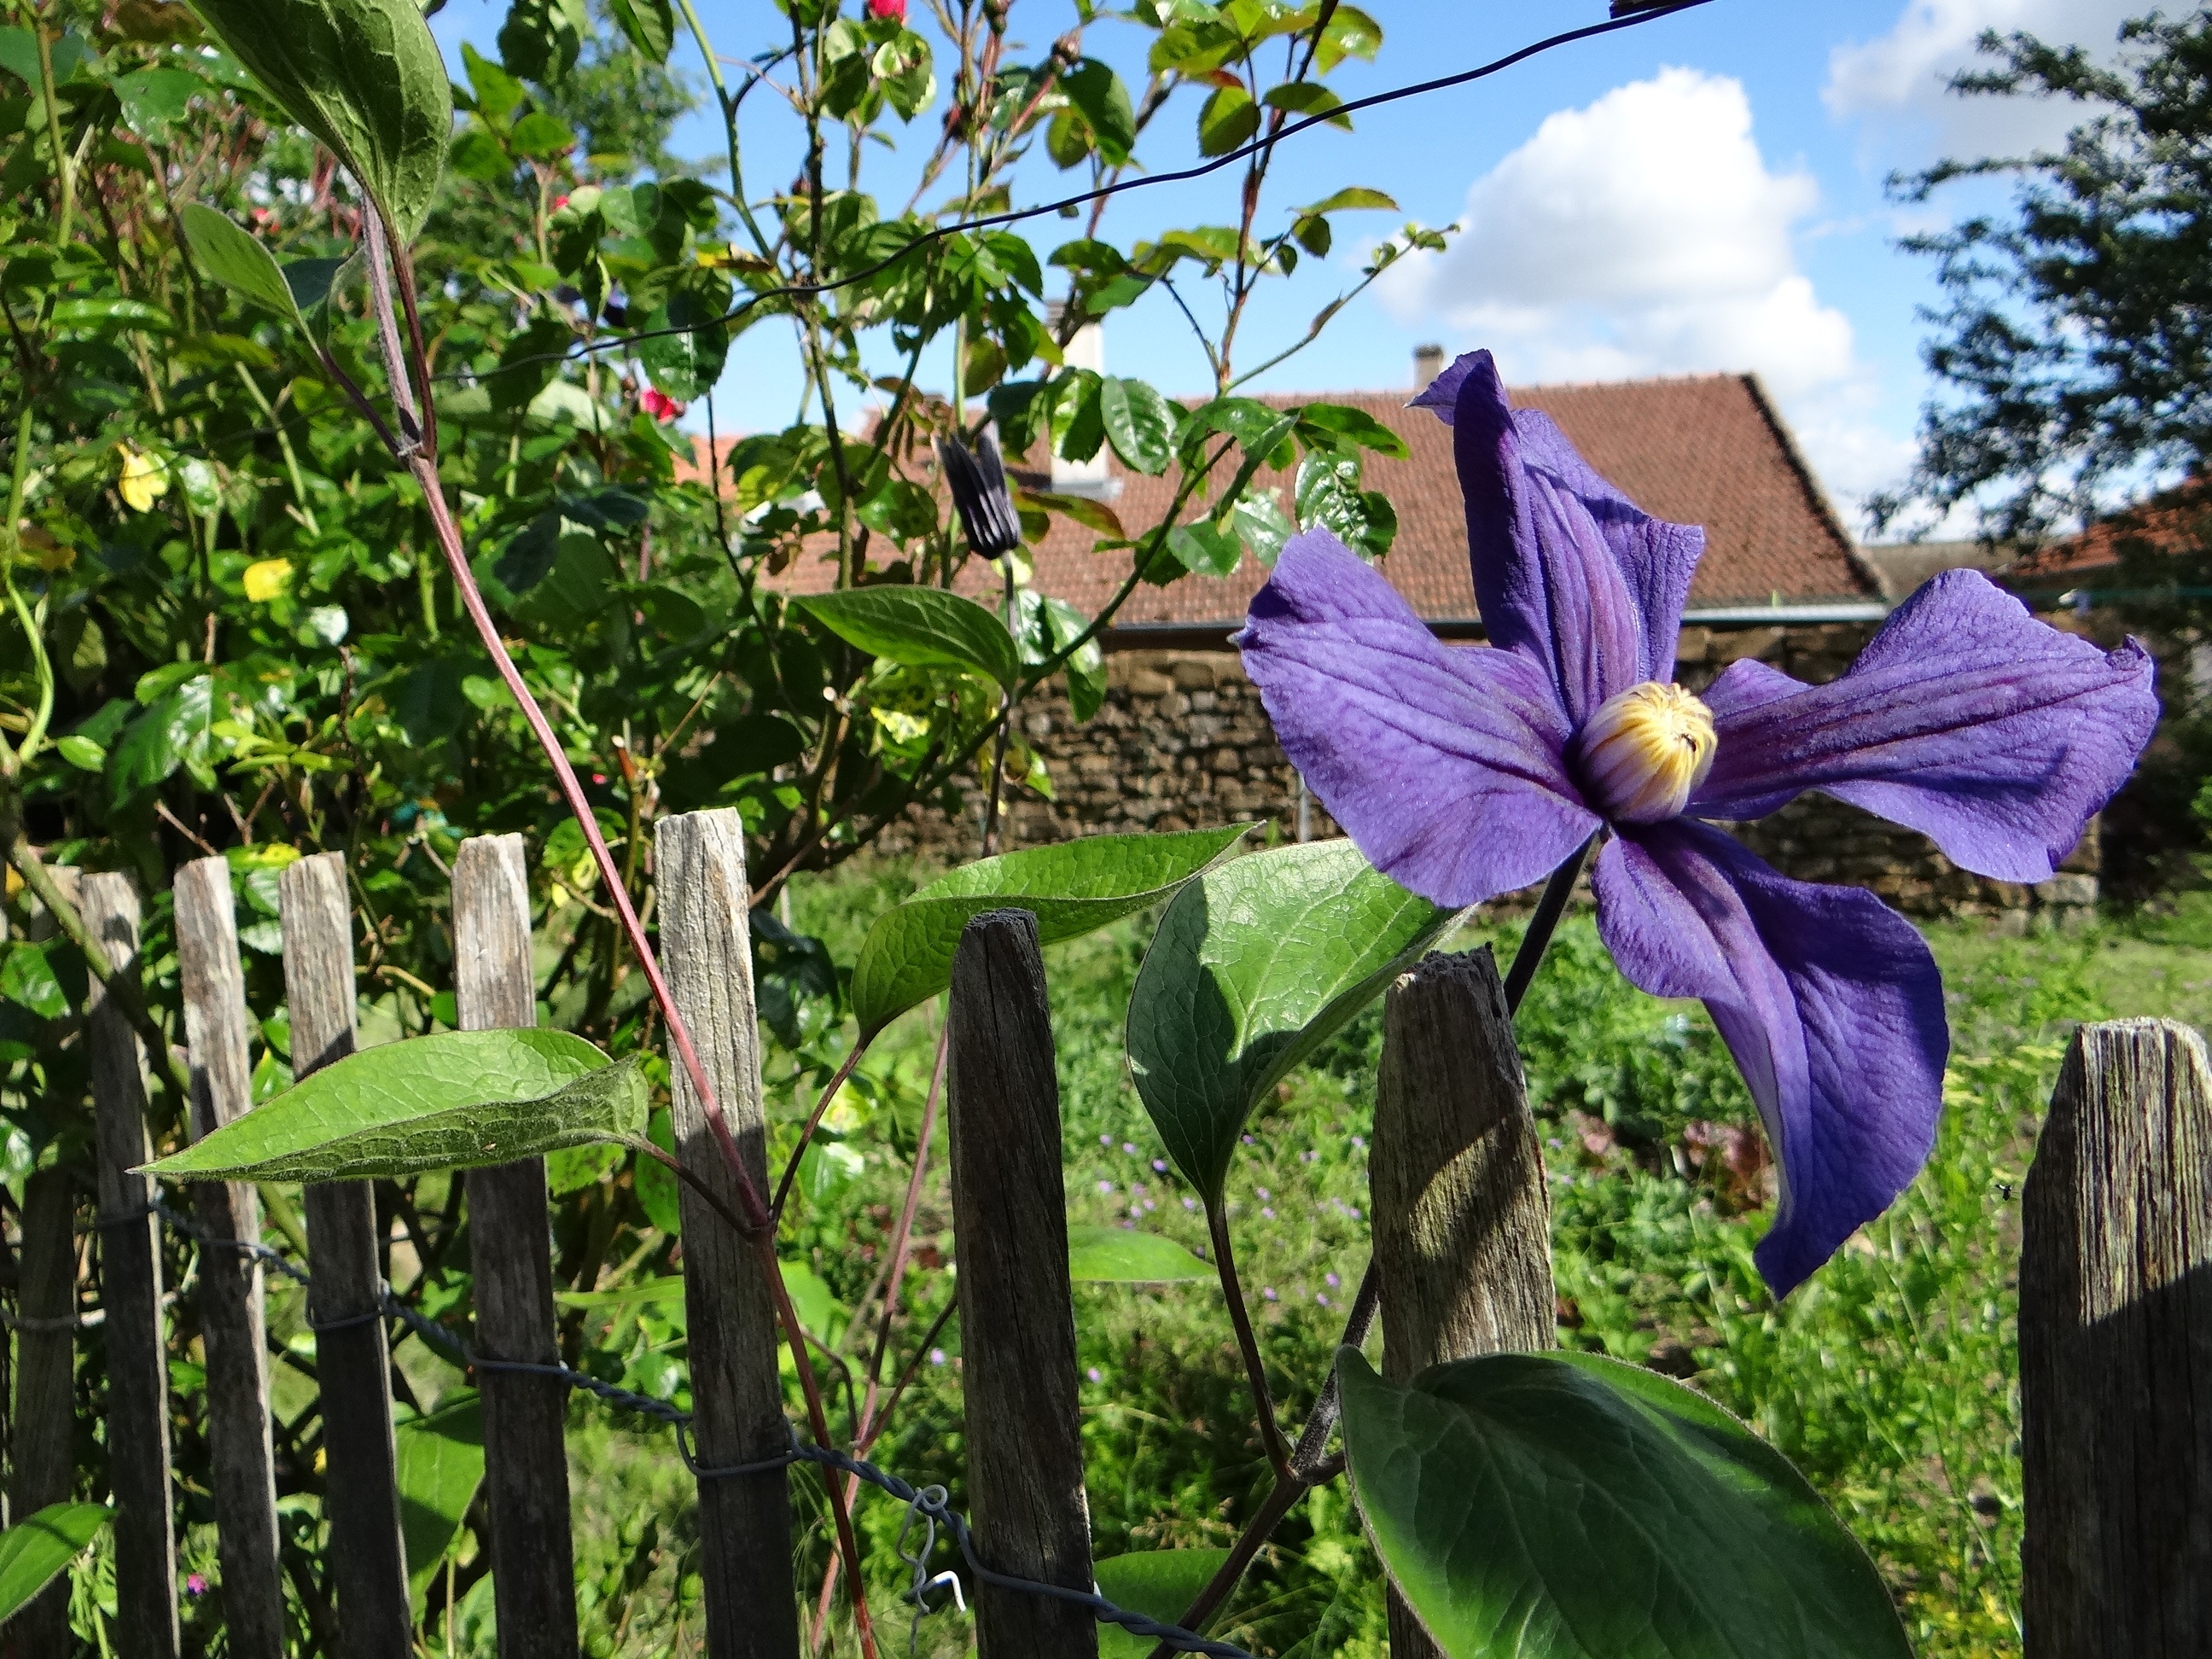
landscape, nature, path, plant, field, house, flower, france, foliage, decoration, spring, green, ride, botany, agriculture, garden, flora, plants, blue sky, wildflower, close up, petals, violet, wallpaper, serenity, barrier, clematis, flower garden, plants flowering, green leaves, flowering plant, lorraine, bucolic, amance, stakes, land plant